Slave rebellion

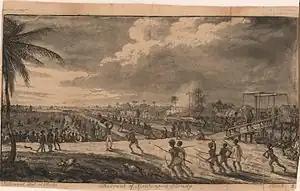
Slaves force the retreat of European soldiers led by Lt Brady during Demerara rebellion of 1823

Tacky's War (1760) was a slave uprising in Jamaica, which ran from May to July before it was put down by the British colonial government.